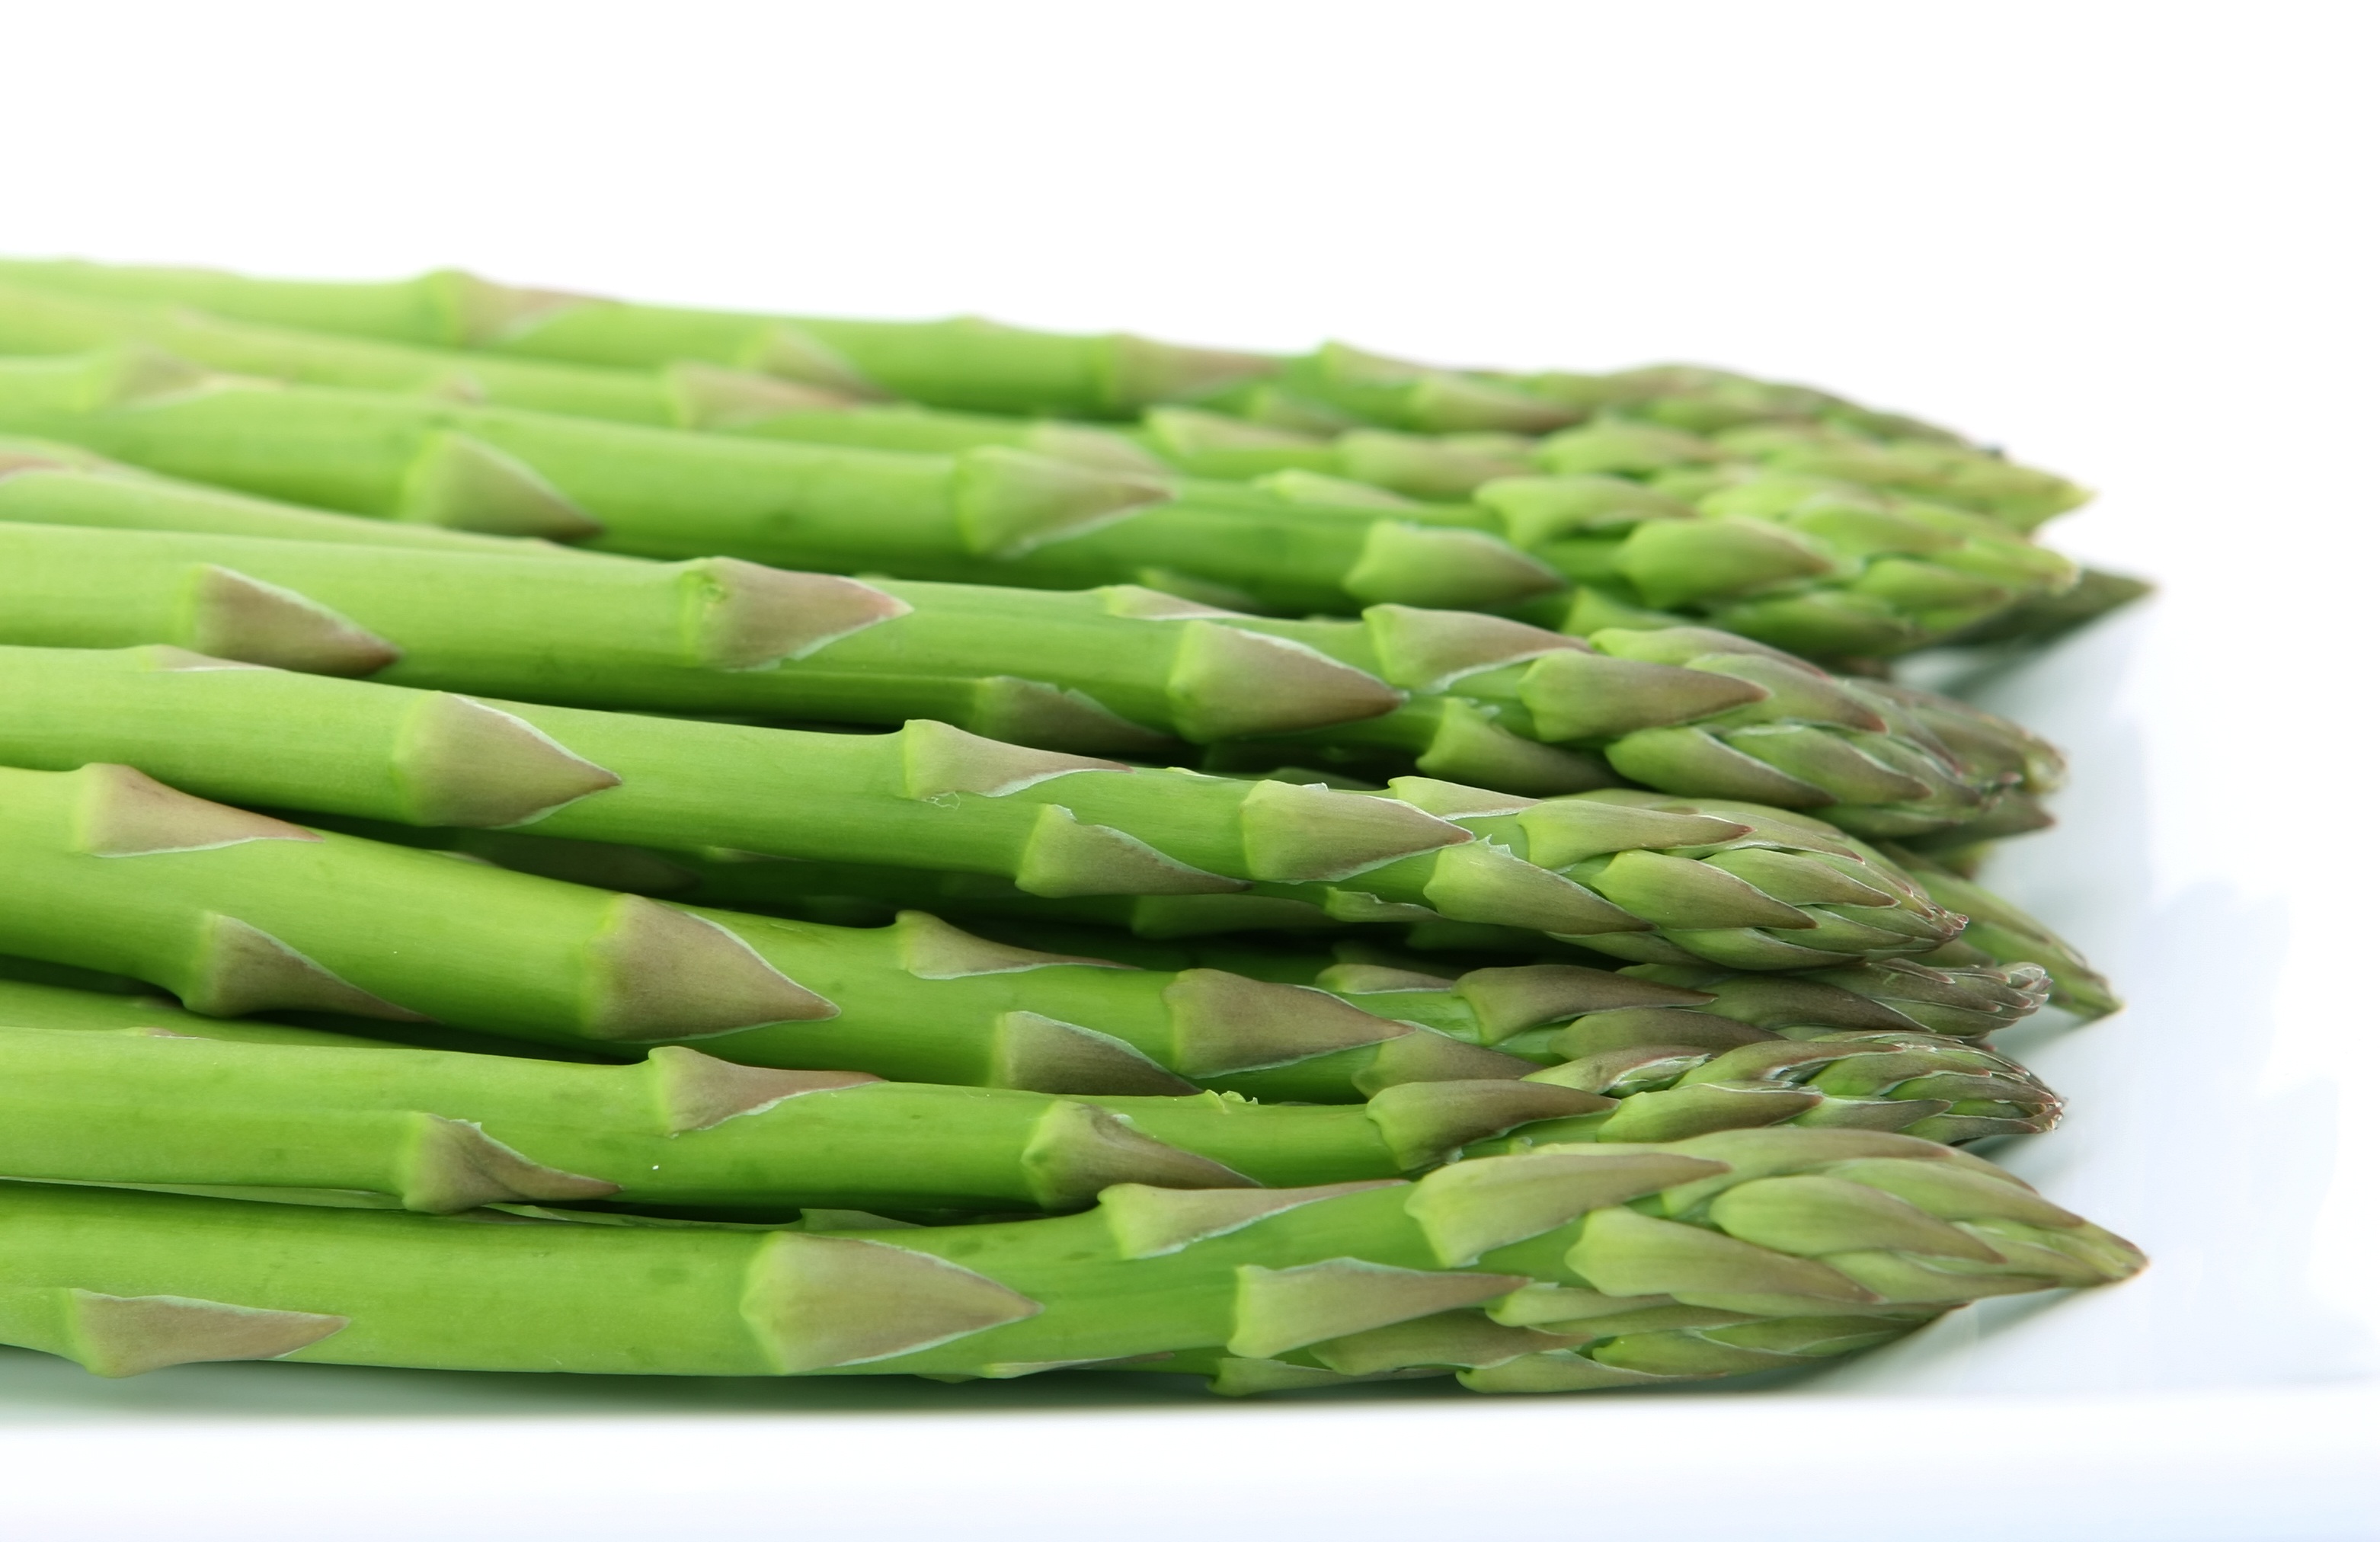
white, fruit, leaf, isolated, dish, food, green, cooking, culinary, produce, vegetable, crop, natural, space, fresh, weight, colorful, groceries, healthy, snack, lunch, cuisine, delicious, health, cookery, fitness, stalk, calories, garnish, nutrition, dinner, supermarket, raw, good, fibre, slim, loss, catering, diet, asparagus, organic, ingredients, picked, copy, dieting, slimming, appetite, nourishing, common bean, wholesome